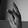
ASL letter: K